Brodnica

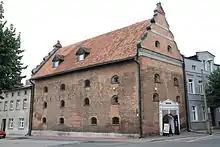
Renaissance granary, main seat of the local museum

In January 1920, after the end of World War I and the Treaty of Versailles, Brodnica was reintegrated with Poland, which had recently regained independence. On 18 August 1920, the town was the site of a Polish victory over the invading Soviets in the during the Polish–Soviet War. In the 1920s the town was visited by highest Polish dignitaries: Prime Minister Wincenty Witos, Marshal Józef Piłsudski and President Stanisław Wojciechowski.